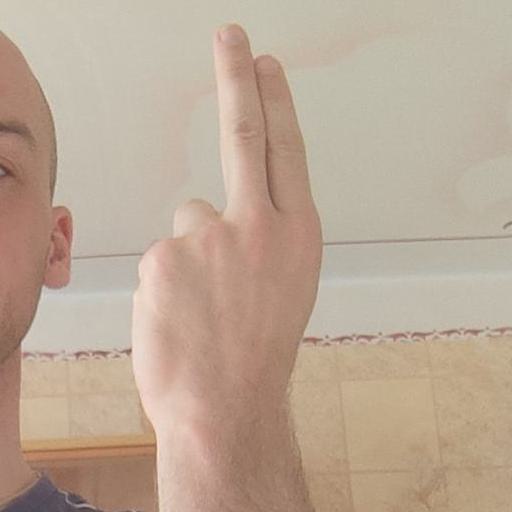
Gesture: two_up_inverted